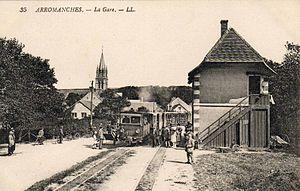
Gare des Chemins de fer du Calvados à Arromanches
Les Chemins de fer du Calvados est une ancienne compagnie qui exploitait un réseau de voies ferrées d'intérêt local à voie étroite de type Decauville. Le réseau est ouvert par étapes à partir de 1891 d'abord par la Société anonyme des établissements Decauville Aîné, puis, à partir de 1895, par la Société anonyme des Chemins de fer du Calvados.